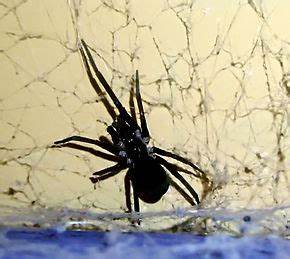
Label: ragno